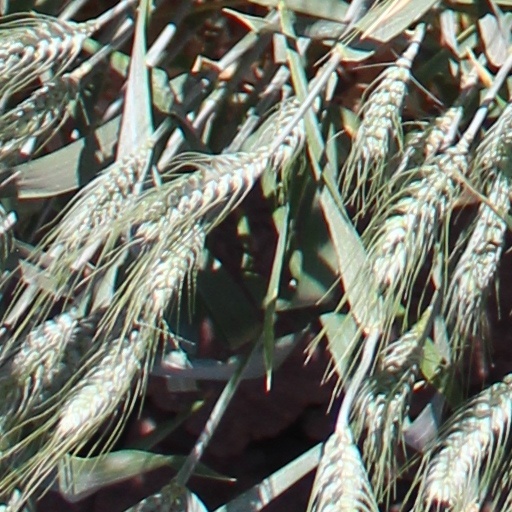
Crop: wheat